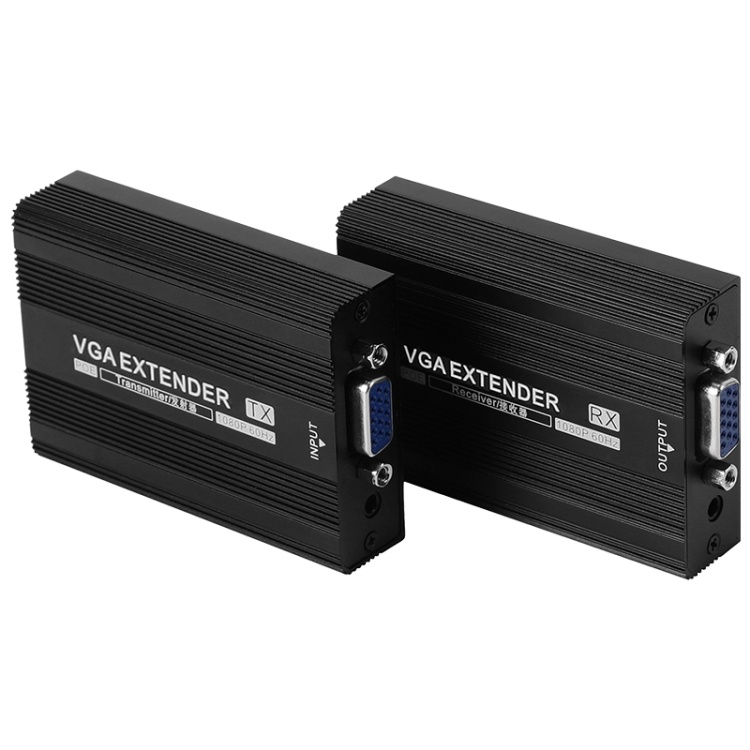
Measy VGA1815 VGA Extender Transmitter and Receiver Converter, POE Single Power Supply, Transmission Distance: 150m(UK Plug)
Features 1. Plug and play, no driver is needed, the metal shell is sturdy, the fuselage is equipped with heat dissipation ports, which effectively reduces the damage caused by heat to the machine and prolongs the service life. 2. Adopt HD transmission technology, support 1080P HD transmission, support resolution up to: 1920 X 1080 60Hz, make the picture come alive. 3. POE unilateral power supply, we use a special technology to allow the cable connected to the transmitter and receiver to transmit power. Only one power adapter can support the entire kit operation, reducing a lot of complicated operations. It is simpler and more convenient. 4. Extend VGA image and audio signals simultaneously up to 150m by using a cat6/6a/7 cable 5. Widely used in KTV, multimedia video, network engineering, stage demo, outdoor display and so on. Specifications 1. Extension distance: 150m 2. Resolution: 1920 x 1080 60Hz, backward compatible 3. Power supply: support POE function power supply 4. Shell material: aluminum alloy 5. Dimensions: - Transmitter: 80.5 x 58 x 20mm - Receiver: 80.5 x 58 x 20mm 6. Weight: 168g Applications 1. Projector home theater 2. Office conference system 3. School education audio-visual education system 4. VR, game system 5. TV and movie live broadcast shooting scenes Package List 1. Transmitter x 1 2. Receiver x 1 3. Power Supply x 1 4. Manual x 1
Brand: MobSpares
Category: Electronics > Electronics Accessories > Audio & Video Splitters & Switches > VGA Splitters & Switches